Luther Adler

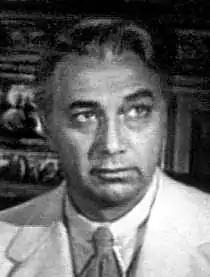
Adler in the 1950 film "D.O.A."

Luther Adler (born Lutha Adler; May 4, 1903 – December 8, 1984) was an American actor who worked in theatre, film, television, and directed plays on Broadway.